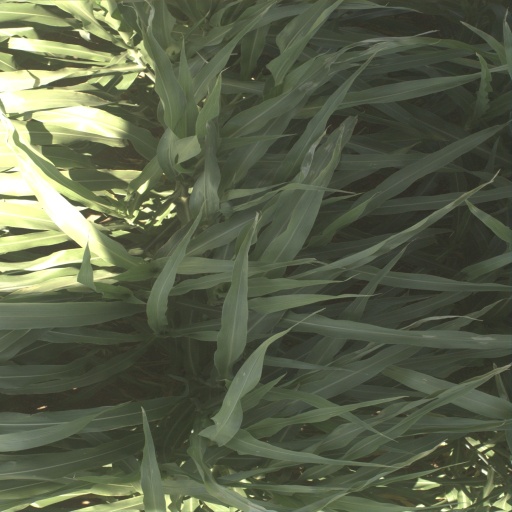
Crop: sorghum